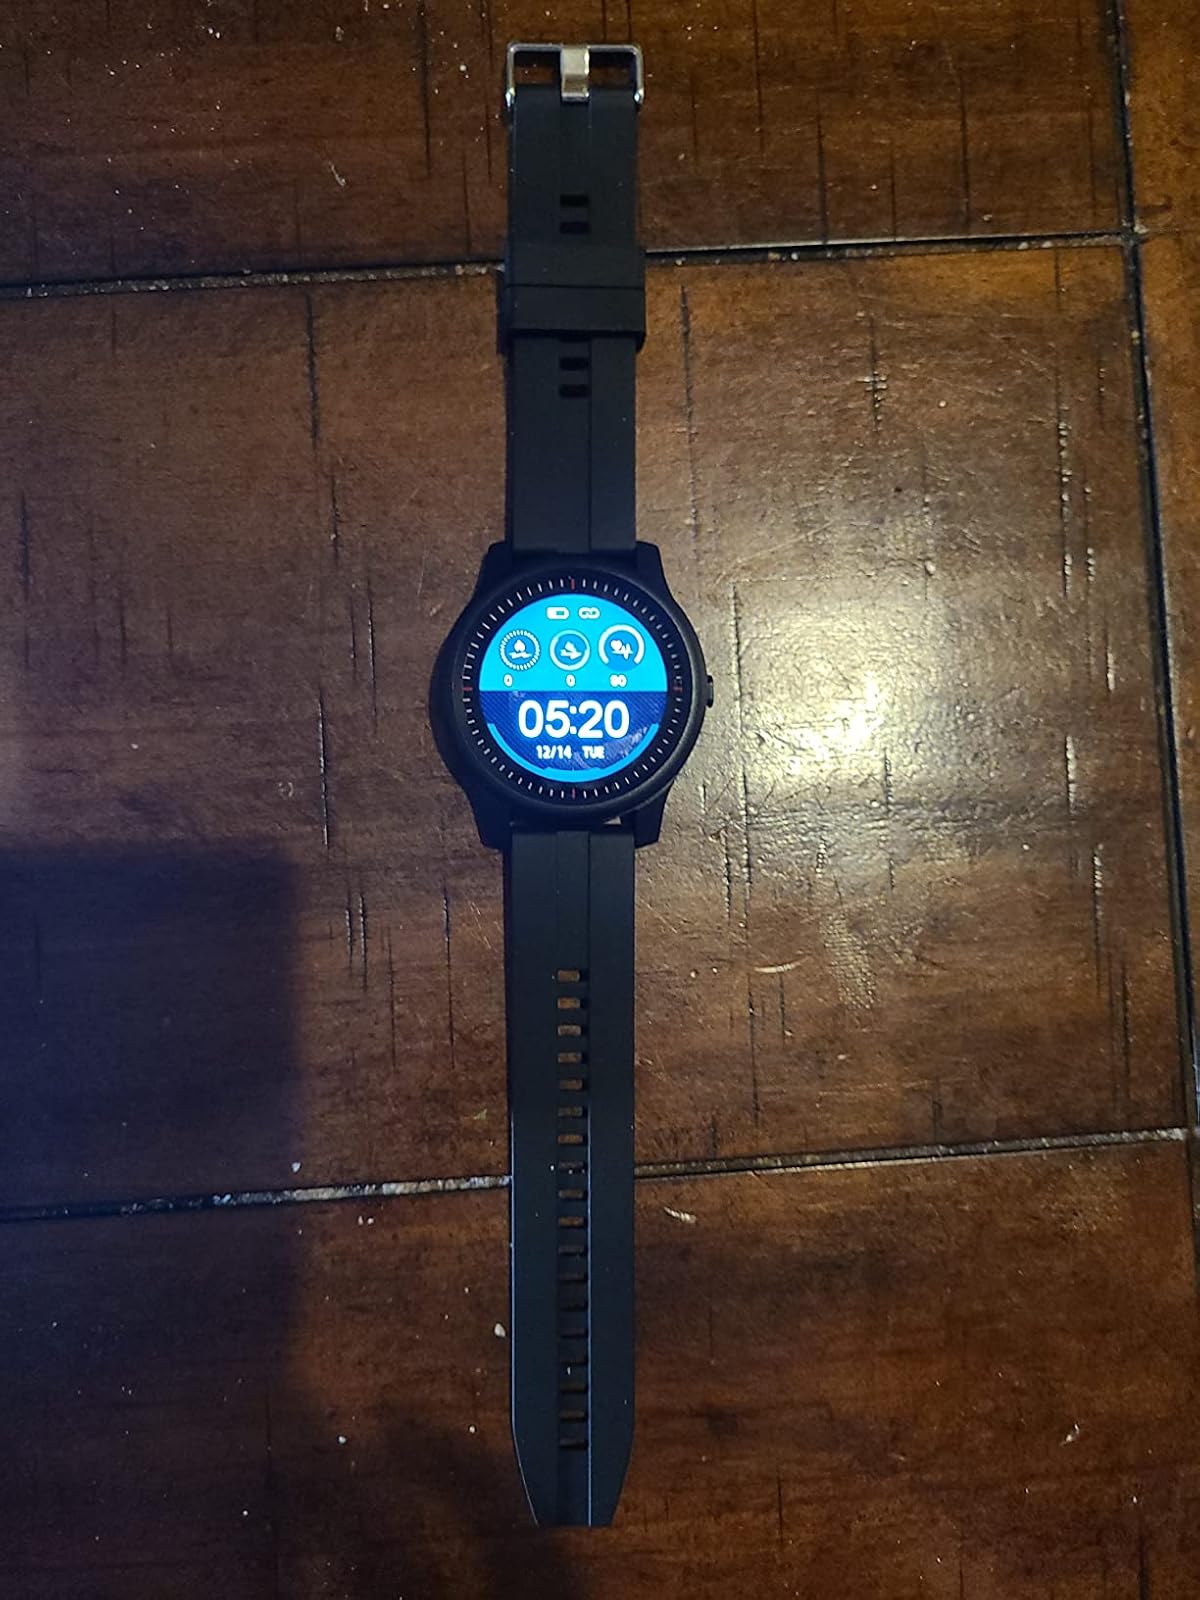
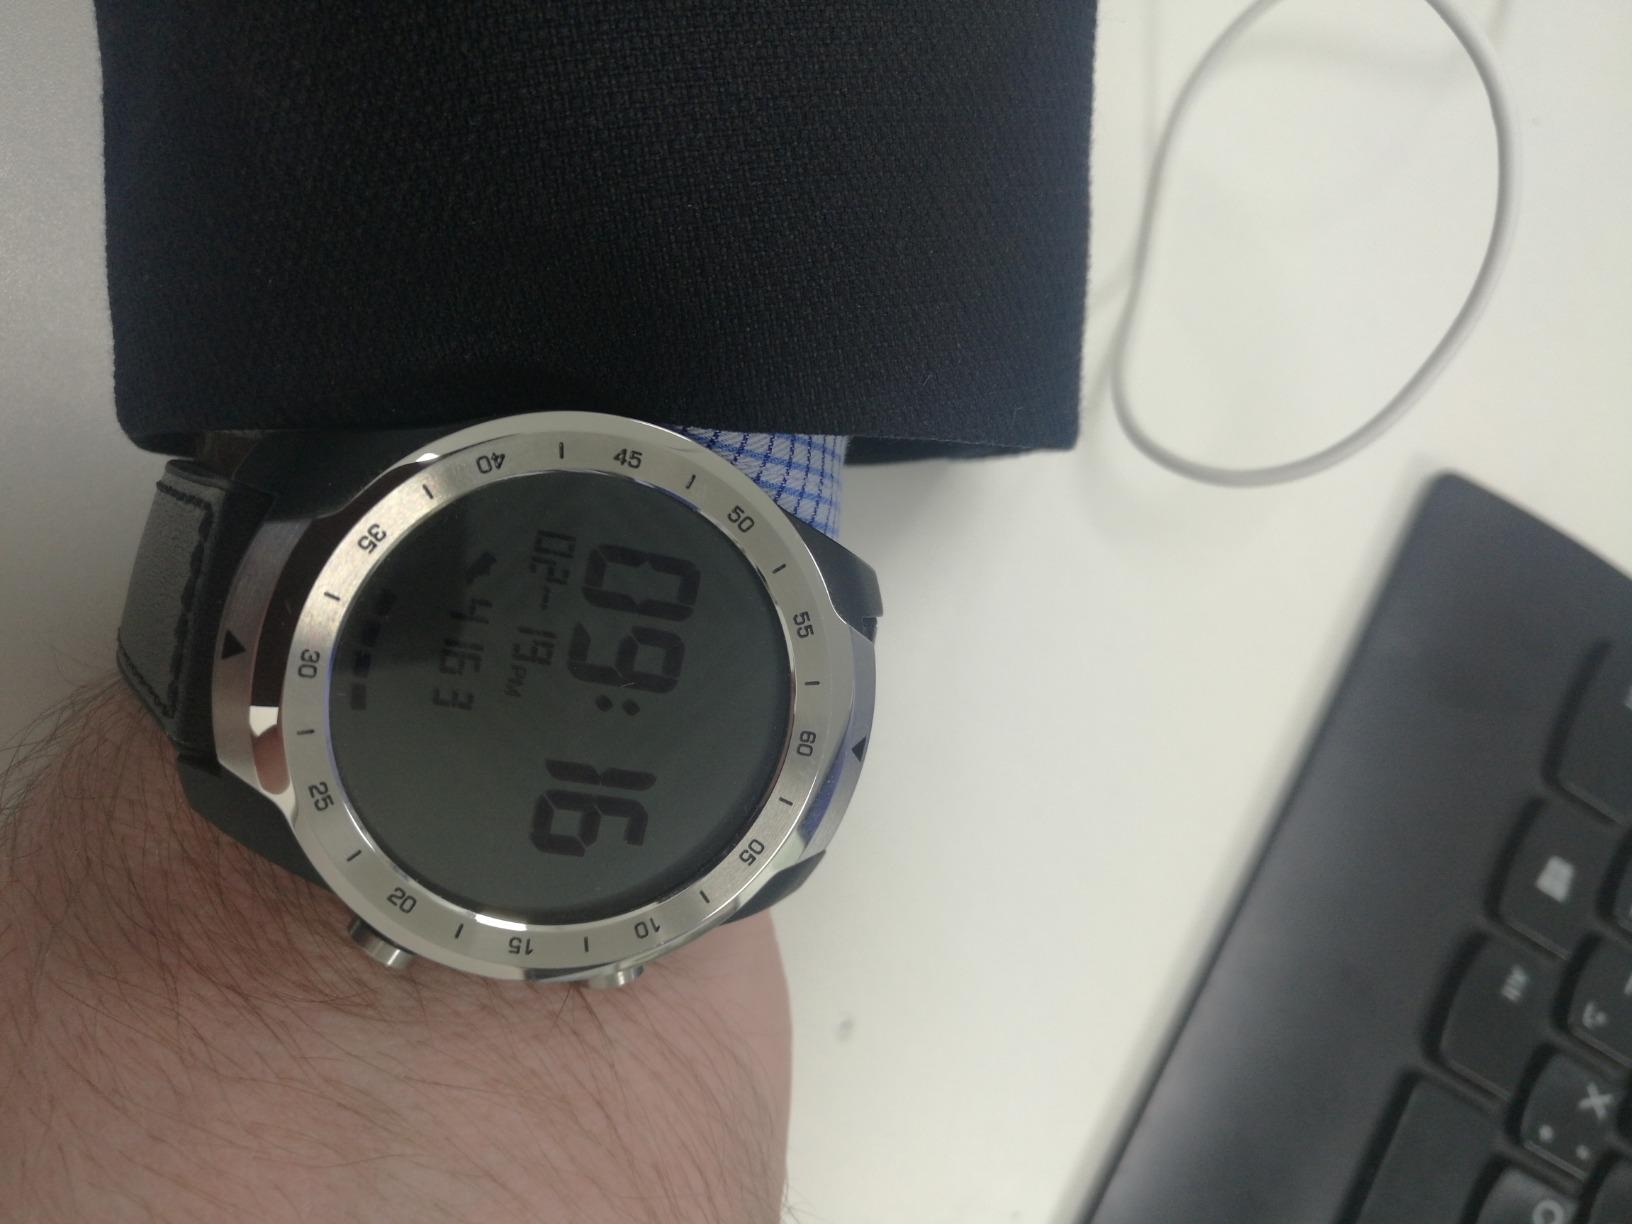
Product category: smartwatch
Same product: no